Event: Nepal Earthquake
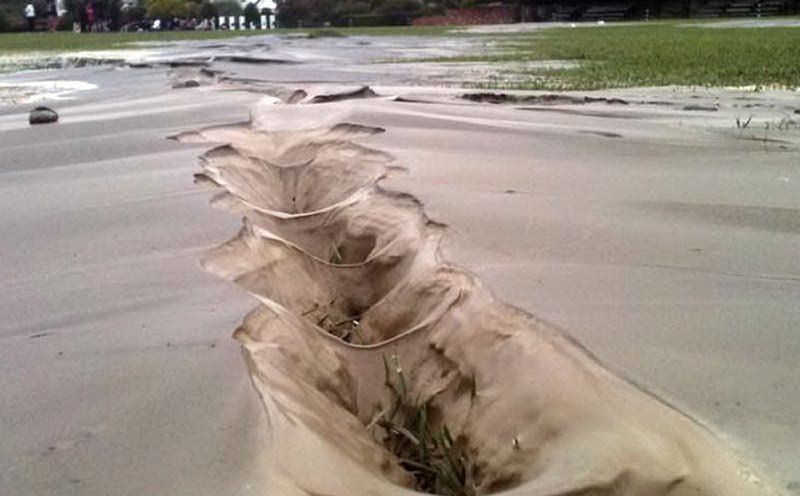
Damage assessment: damage